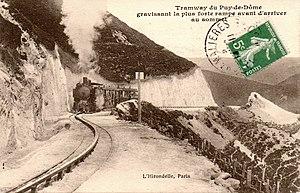
Tramway à vapeur à rail central, sur le Puy-de-Dôme , collection personnelle - Carte postale ancienne éditée par by ""L’Hirondelle - Paris"""
La Compagnie du chemin de fer de Clermont-Ferrand au sommet du Puy-de-Dôme est une compagnie ferroviaire créée en 1907 et fusionnée en 1911, qui a construit et exploitée le chemin de fer de Clermont-Ferrand et d'un de ses tracés qui conduit au sommet du Puy de Dôme.
Jules Étienne Hanscotte, né le 4 janvier 1860 dans le 2ᵉ arrondissement de Lyon et mort après 1934, est un ingénieur français des Arts et Métiers, promotion Châlons 1876.
Le puy de Dôme est un volcan endormi de la chaîne des Puys, dans le Massif central. Il se trouve à une quinzaine de kilomètres de Clermont-Ferrand et a donné son nom au département du Puy-de-Dôme.
En plus de deux cent trente ans d'histoire, les Écoles d'Arts et Métiers, devenues aujourd'hui Arts et Métiers ParisTech ont formé plus de cent mille étudiants, dont trente mille en vie, qui se retrouvent dans la société des ingénieurs Arts et Métiers. Nombre de ces gadzarts sont devenus célèbres, dans des domaines d'activités très variés en France et dans le monde entier. En voici une liste non exhaustive.
Le Panoramique des Dômes est une voie ferrée à crémaillère française de 5,1 km qui permet l'accès au sommet du puy de Dôme. Le maître d'ouvrage est le Conseil général du Puy-de-Dôme qui a voté en 2008 sa réalisation.
Un chemin de fer à rail central est une technique de transport ferroviaire utilisant une voie ferrée sur laquelle est disposée un rail supplémentaire au milieu des autres, sur lequel s'appuient des roues horizontales qui participent ainsi, en plus des essieux standards, aux efforts de traction et de freinage, et qui nécessite donc des locomotives adaptées.